Cordillera Central (Luzon)

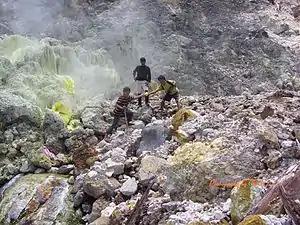
Djum-ag fumarole field # 2 on Mount Binuluan in Kalinga province, Philippines in 2008

Three volcanoes with no historical eruptions but still thermally active are located within the Cordillera Central: